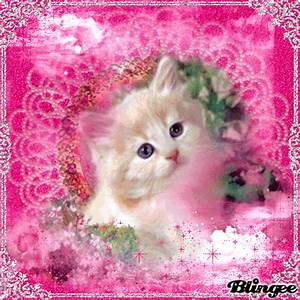
Label: cat